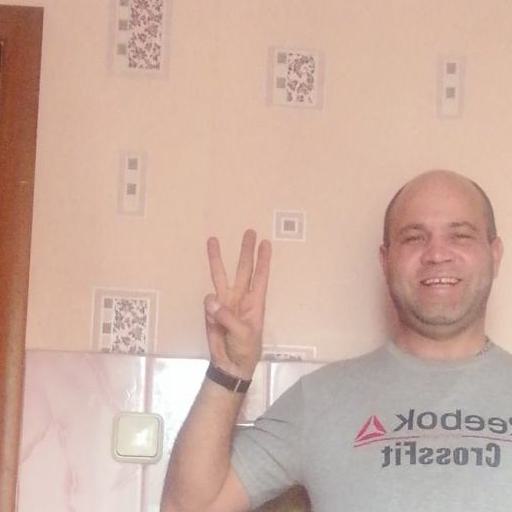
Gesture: three